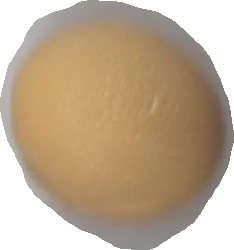
Variety: Grobogan